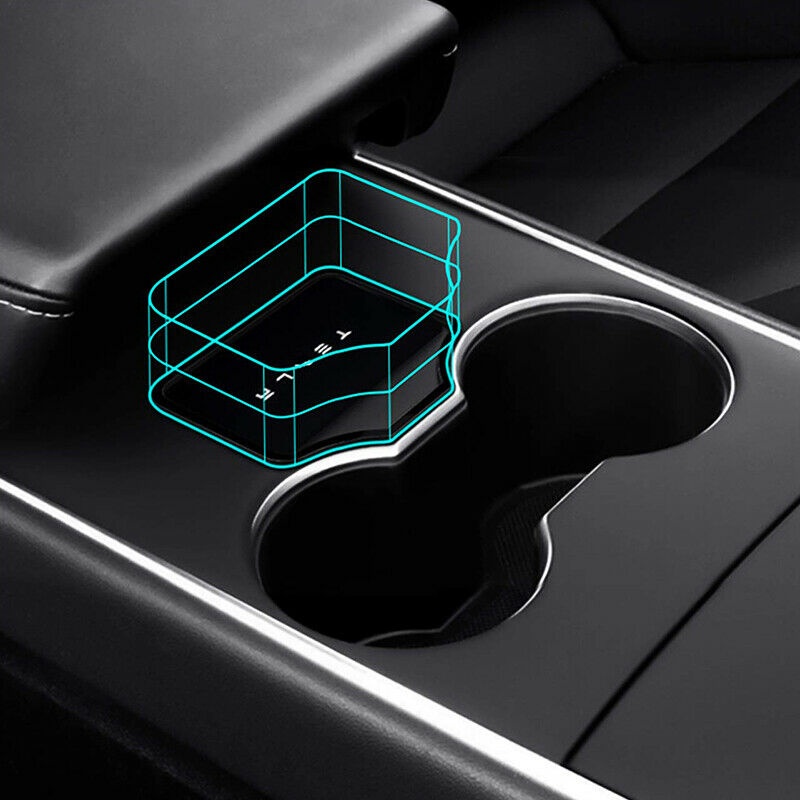
Rammi fyrir lyklakort- Tesla Model 3 og Model Y
Er kortið þitt alltaf að renna til þegar þú leggur það á miðju stokkinn? Þá er þetta tilvalið til að líma á stokkinn þar sem kortið þarf að liggja og það fer ekki fet.
Brand: Knýr
Category: Vehicles & Parts > Vehicle Parts & Accessories > Electric Vehicle (EV) Parts & Accessories > Protective Cases > Adapter Cases